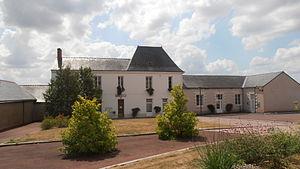
La mairie de Saint Herblon
Saint-Herblon est une ancienne commune de l'Ouest de la France, située dans le département de la Loire-Atlantique, en région Pays de la Loire. Elle est devenue le 1ᵉʳ janvier 2016 une commune déléguée de la commune nouvelle de Vair-sur-Loire.
Vair-sur-Loire est, depuis le 1ᵉʳ janvier 2016, une commune nouvelle française née de la fusion des communes de Saint-Herblon et Anetz dans le département de Loire-Atlantique en région Pays de la Loire.